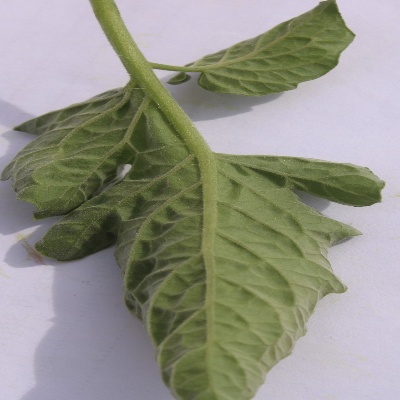
Crop: Tomato
Condition: leaf curl